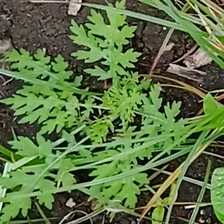
Weed species: Gajar_gavat_(Parthenium hysterophorus)